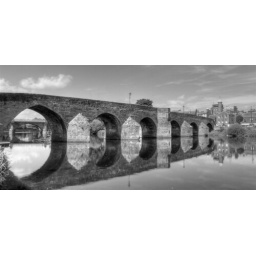
The old Devorgilla bridge over the river Nith in Dumfries